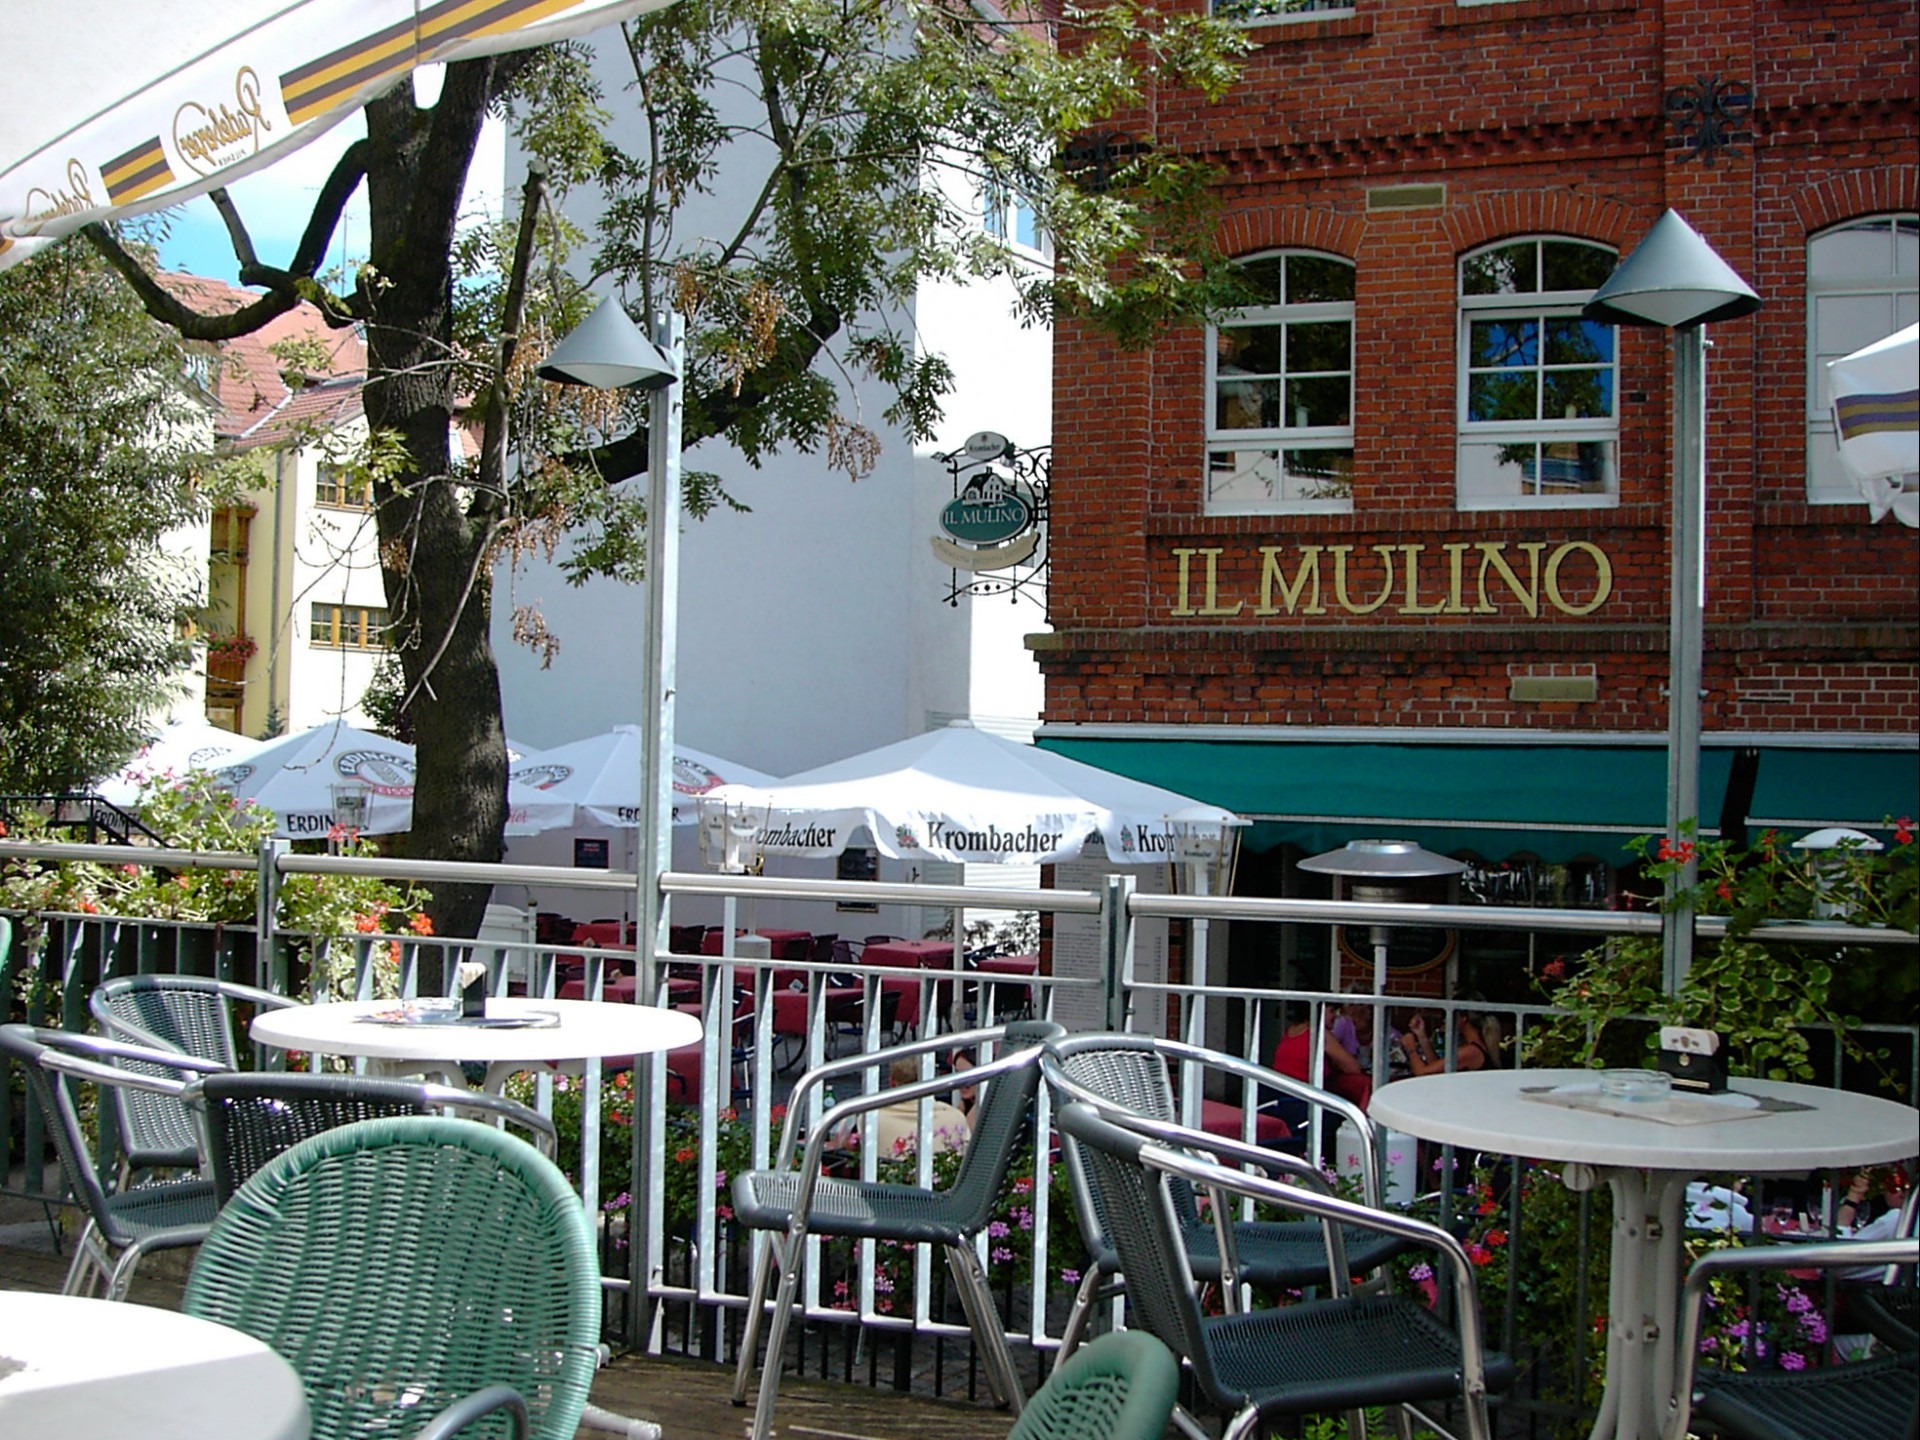
building, restaurant, home, vacation, chairs, terrace, resort, parasol, estate, gastronomy, beer garden, dining tables